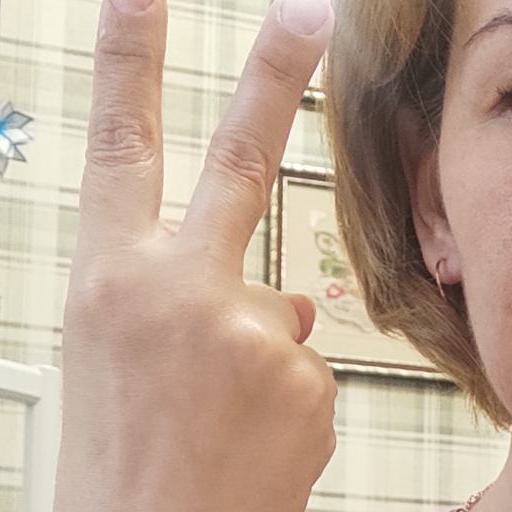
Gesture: peace_inverted